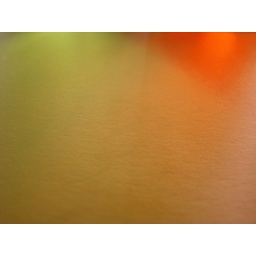
The light from a red glass and a green glass mixed together against white paper